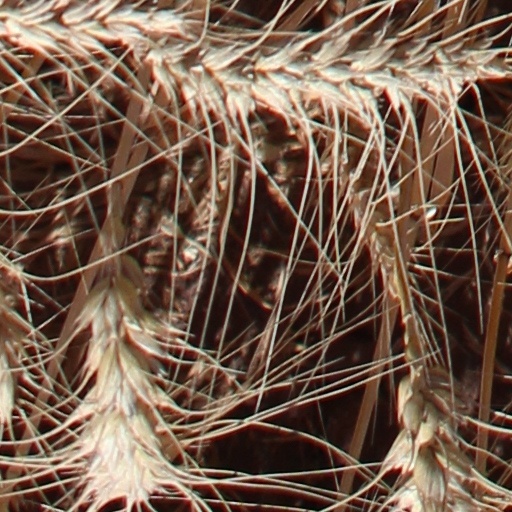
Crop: wheat